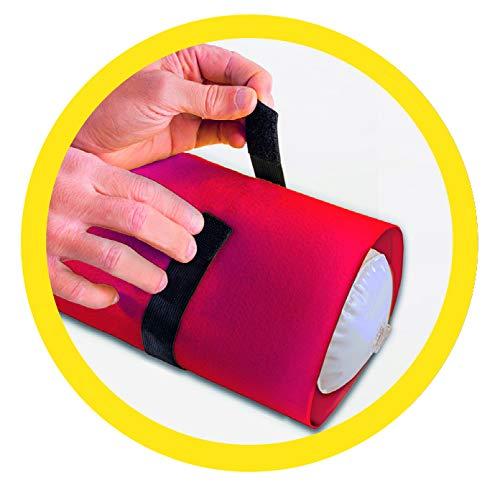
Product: Ravensburger 17974 Disney Mickey Puzzle Stow & Go - Store and Transport Jigsaw Puzzles Up to 1000 Pieces
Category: Toys & Games | Puzzles | Jigsaw Puzzles
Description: What you get - Ravensburger stow and go jigsaw puzzle accessory Includes a 46' X 26' Premium soft felt mat, inflatable tube, and 2 securing straps.
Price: $15.97
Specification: ProductDimensions:12x10x2.8inches|ItemWeight:15.7ounces|ShippingWeight:15.7ounces(Viewshippingratesandpolicies)|ASIN:B07PFQLFYD|Itemmodelnumber:17974|Manufacturerrecommendedage:12yearsandup